The Land (Epcot)

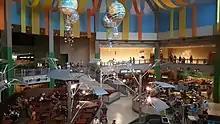
The Land Pavilion

While "The Land" pavilion has existed since 1982, it has gone through three significant phases. The pavilion's first incarnation involved a ten-year sponsorship under Kraft Foods Inc. from 1982–1990. Kraft General Foods, Inc. from 1990–1992. Kraft played a vital role in co-financing the everyday functions of the attractions, restaurants, and shops inside the pavilion. The pavilion's interior and exterior design featured earth tone colors and exotic plant life.